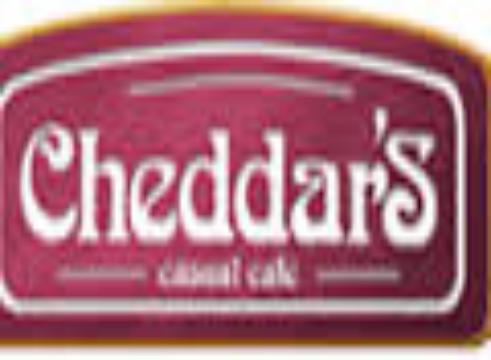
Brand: Cheader's
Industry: Food